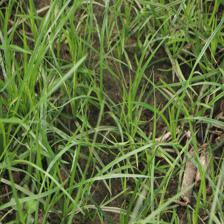
Label: Grass